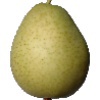
Label: Pear 1